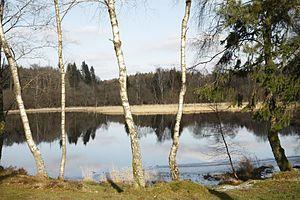
étang de Bourdeau, commune de saint-pardoux-morterolles
Saint-Pardoux-Morterolles est une commune française située dans le département de la Creuse en région Nouvelle-Aquitaine.